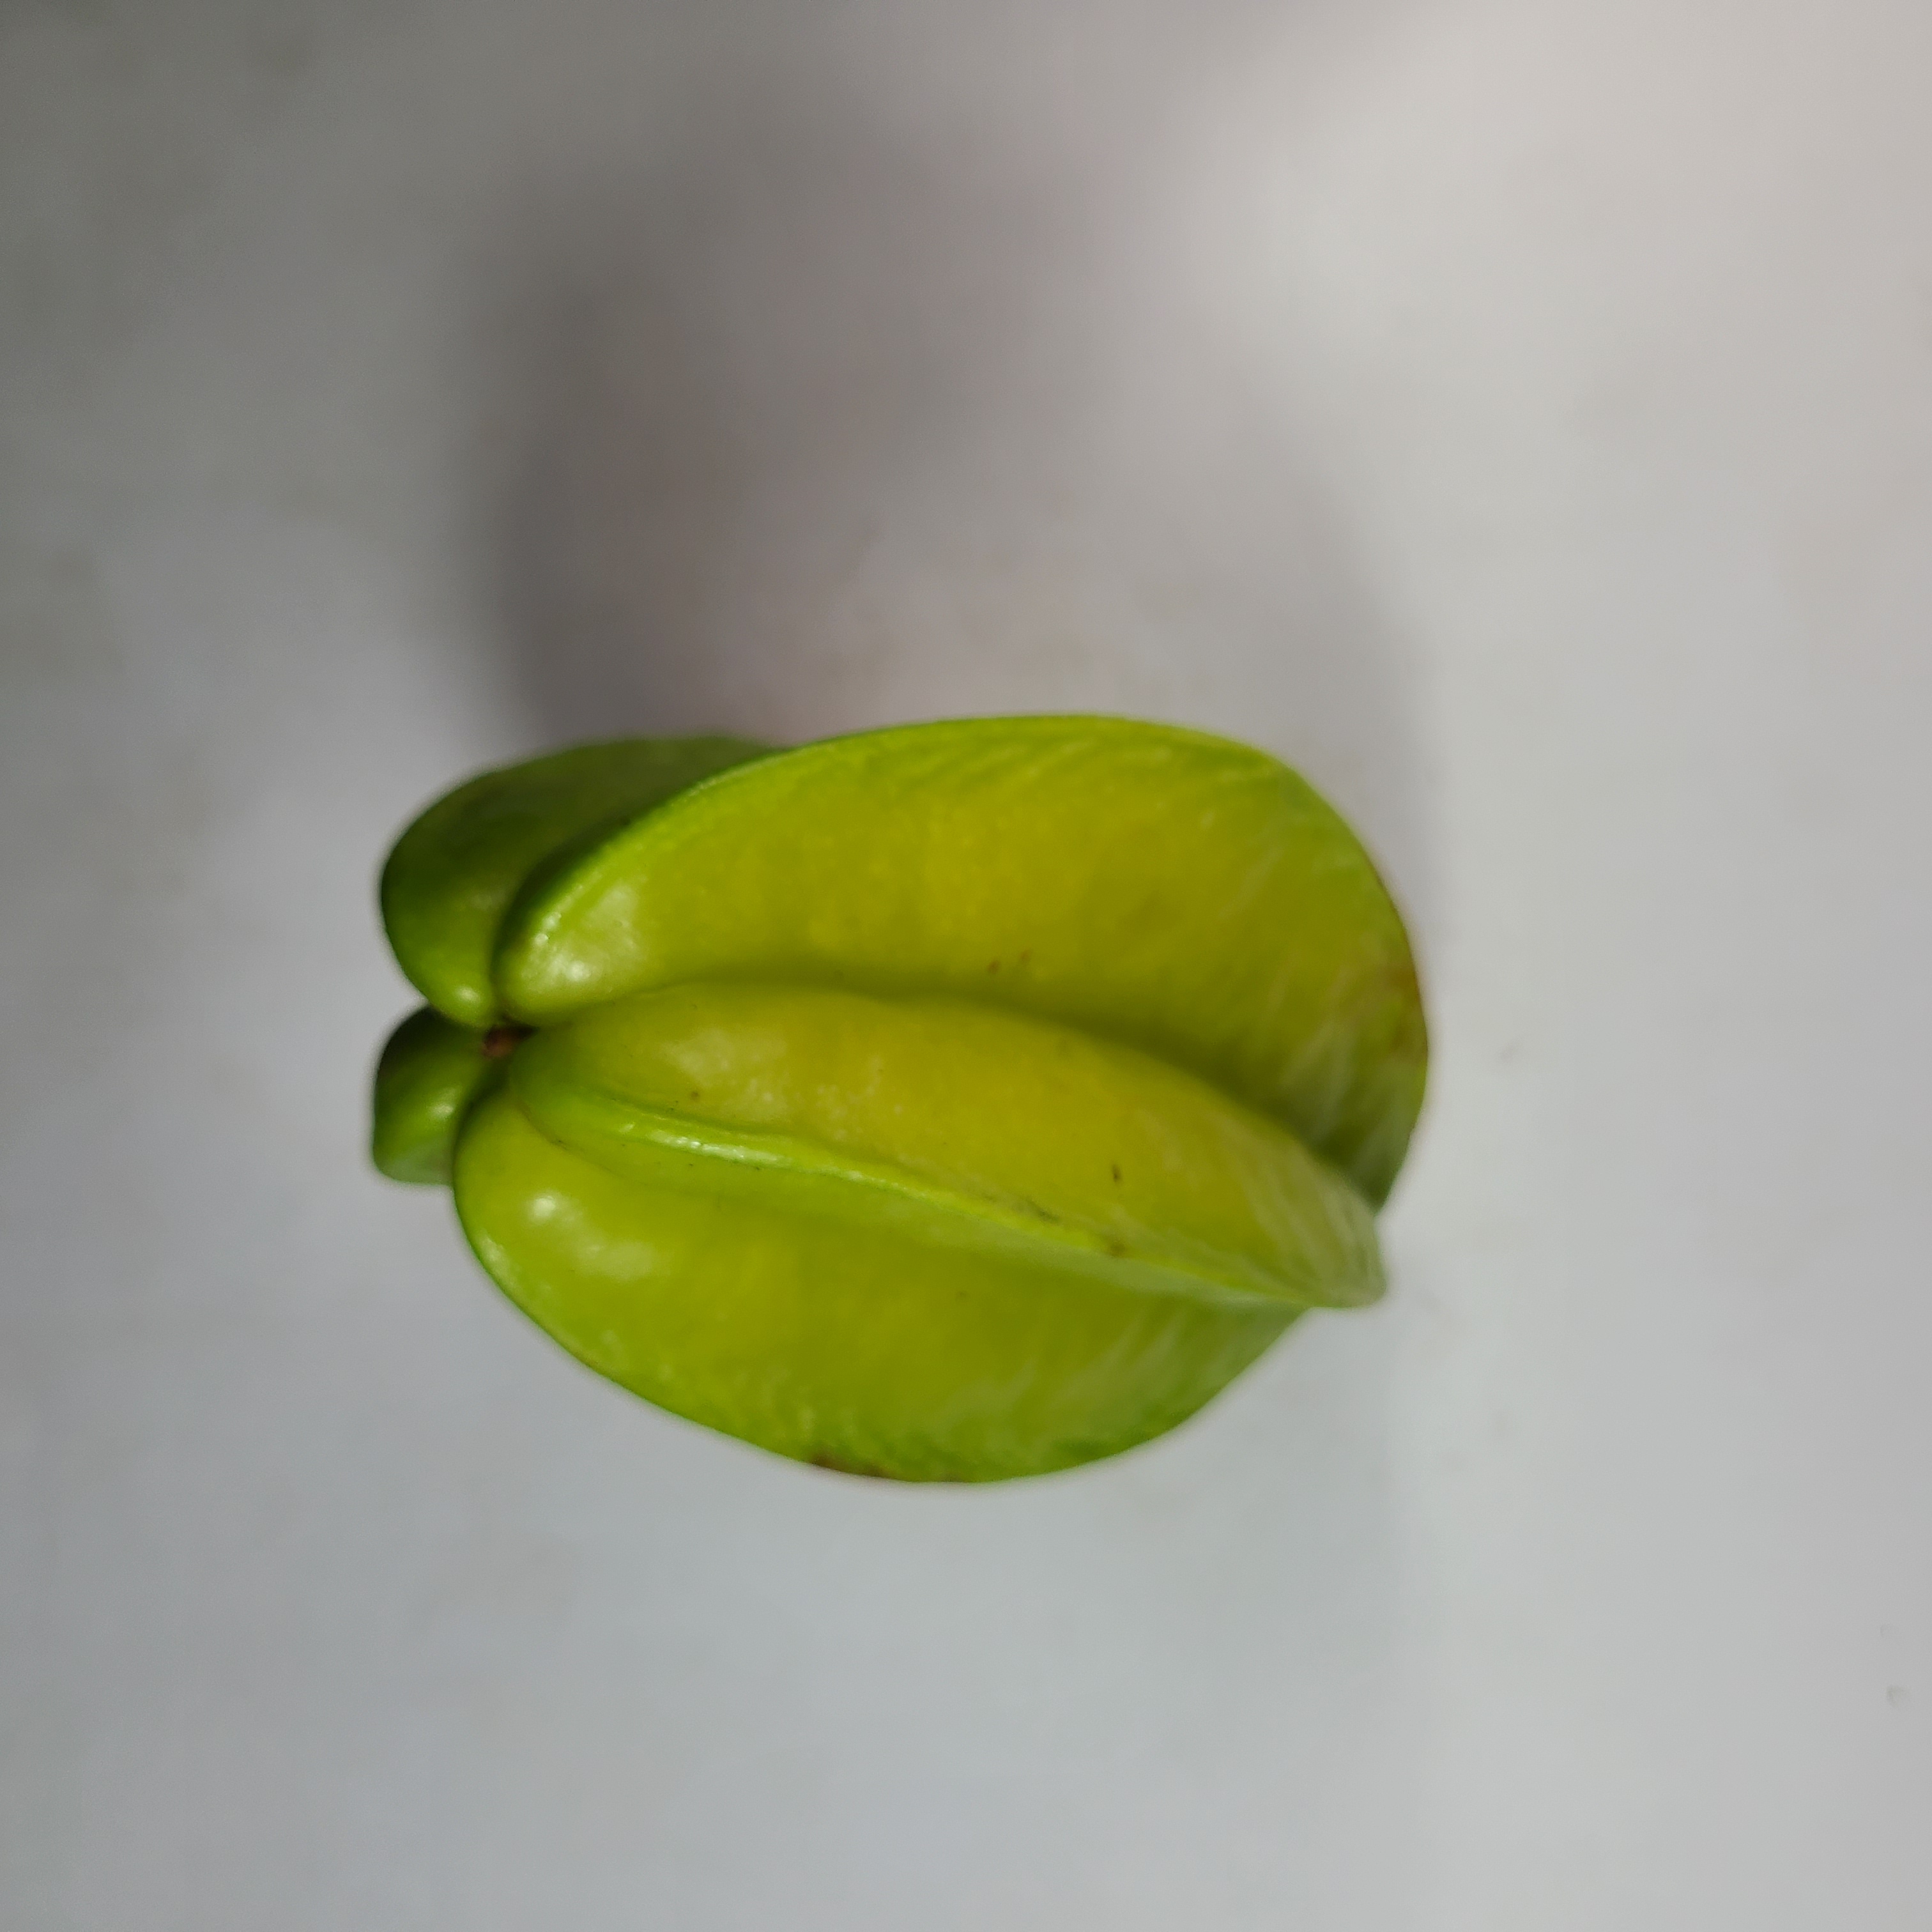
Label: Healthy Fruits